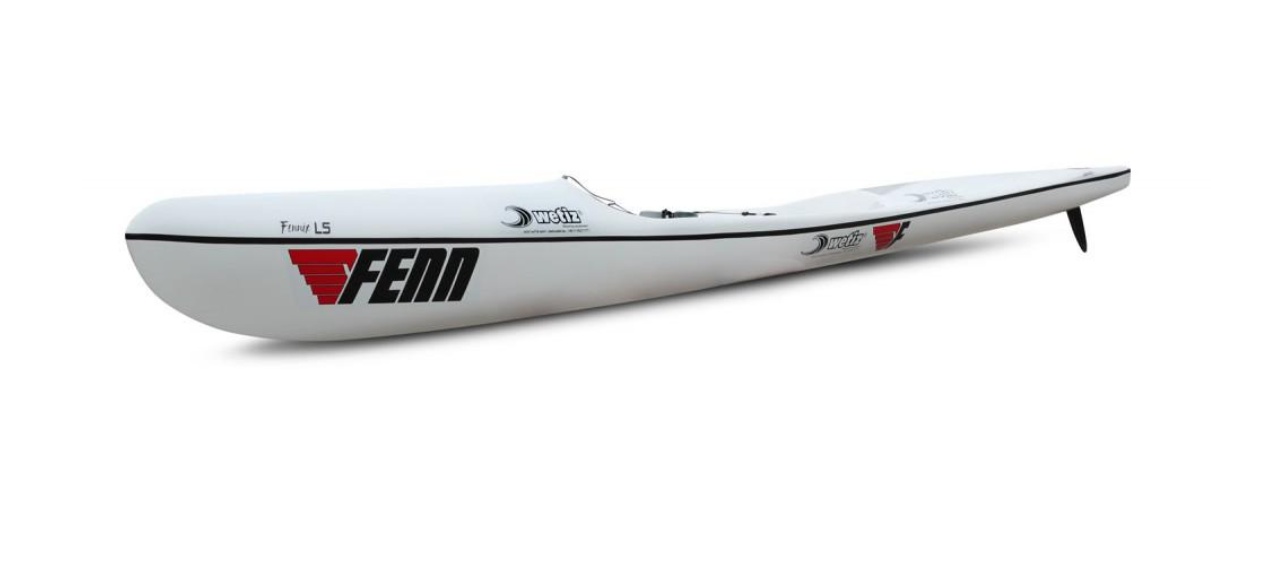
Alquiler Ski Salvamento
Brand: Wetiz España
Alquila nuestros skis de salvamento para competiciones o entrenamientos. Asegurate que el material esta en las mejores condiciones para su uso. Renovamos material de manera anual. Olvídate del trasporte y alquila toda nuestra gama de skis de salvamento por 100€/dia Pregunta disponibilidad de modelos para tu campeonato. Contacto
Category: Sporting Goods > Outdoor Recreation > Boating & Water Sports > Towed Water Sports > Water Skiing > Water Skis > Slalom Water Skis